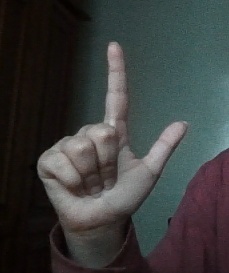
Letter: laam